Censorship in Hong Kong

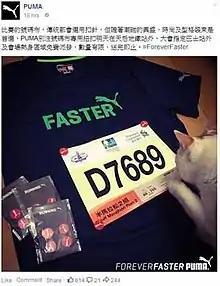

At a ballet premiere in November 2014, local media reported that one scene that contained images from the Cultural Revolution was cut; the production company blamed it on a "technical error".